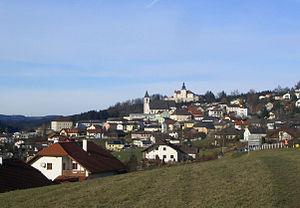
Kefermarkt est une commune autrichienne du district de Freistadt en Haute-Autriche.